New Haven Colony

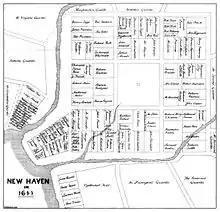
A 19th-century map showing New Haven in 1641, featuring the town's nine-square plan with the Green and meeting house at its center.

The first English settlers gave their settlement the name Quinnipiac (rendered in various spellings, including "Quinipiek" in local records from the time). The name lasted until September 1, 1640 (O.S.), when records of the plantation's general court note "This towne now named Newhaven [sic]."